North Atlantic Aerosols and Marine Ecosystems Study

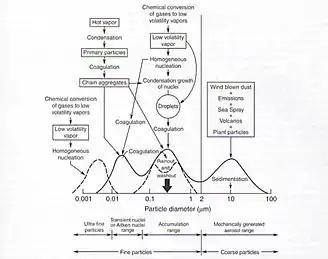

Aerosols are very small, solid particles or liquid droplets suspended in the atmosphere or inside another gas and are formed through natural processes or by human actions. Natural aerosols include volcanic ash, biological particles, and mineral dust, as well as black carbon from the natural combustion of biomass, such as wildfires. Anthropogenic aerosols are those that have been emitted from human actions, such as fossil fuel burning or industrial emissions. Aerosols are classified as either primary or secondary depending on whether they have been directly emitted into the atmosphere (primary) or whether they have reacted and changed in composition (secondary) after being emitted from their source. Aerosols emitted from the marine environment are one of the largest components of primary natural aerosols. Marine primary aerosols interact with anthropogenic pollution, and through these reactions produce other secondary aerosols.